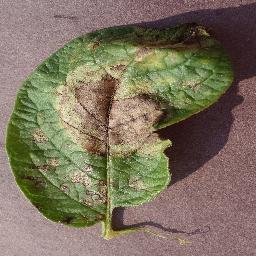
Label: Potato___Late_blight